Veeravalli S. Varadarajan

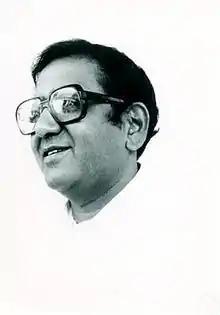

Veeravalli Seshadri Varadarajan (18 May 1937 – 25 April 2019) was an Indian mathematician at the University of California, Los Angeles, who worked in many areas of mathematics, including probability, Lie groups and their representations, quantum mechanics, differential equations, and supersymmetry.